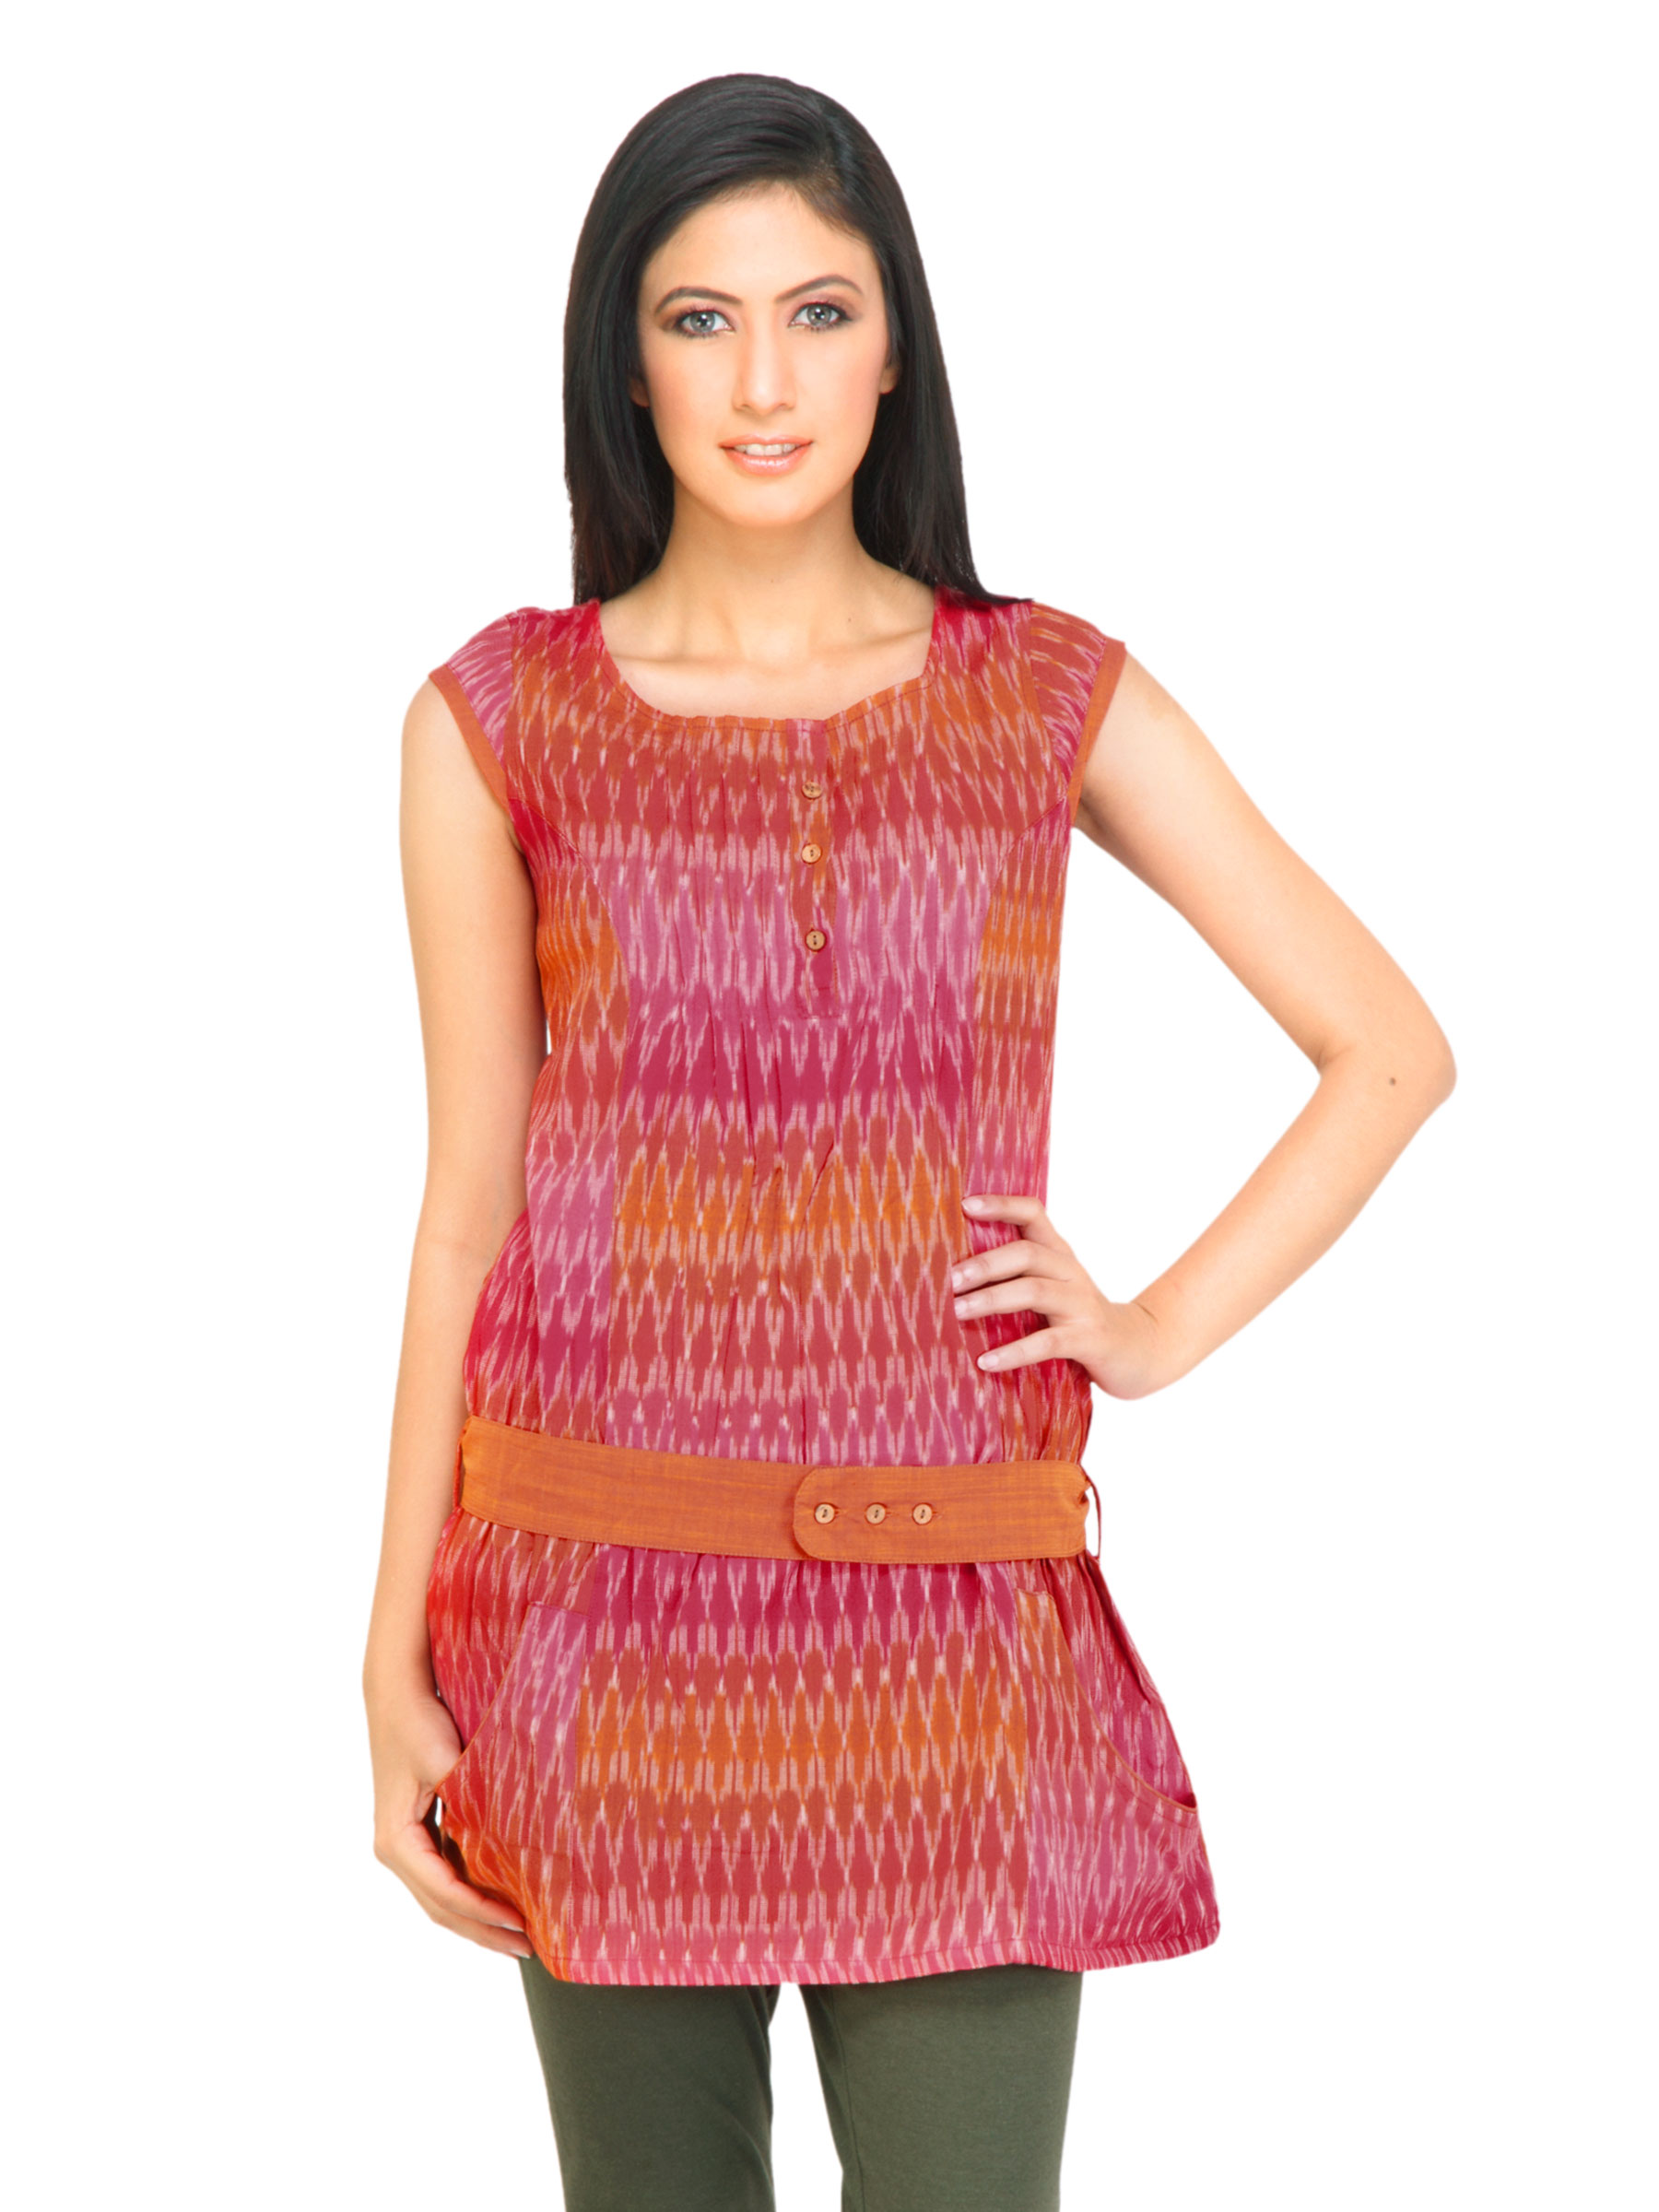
Mother Earth Women Printed Red Tunics
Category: Apparel / Topwear / Tunics
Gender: Women
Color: Red
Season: Fall 2011
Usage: Casual